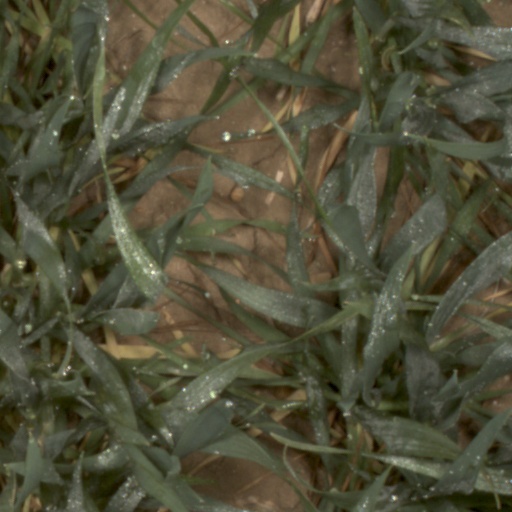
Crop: wheat